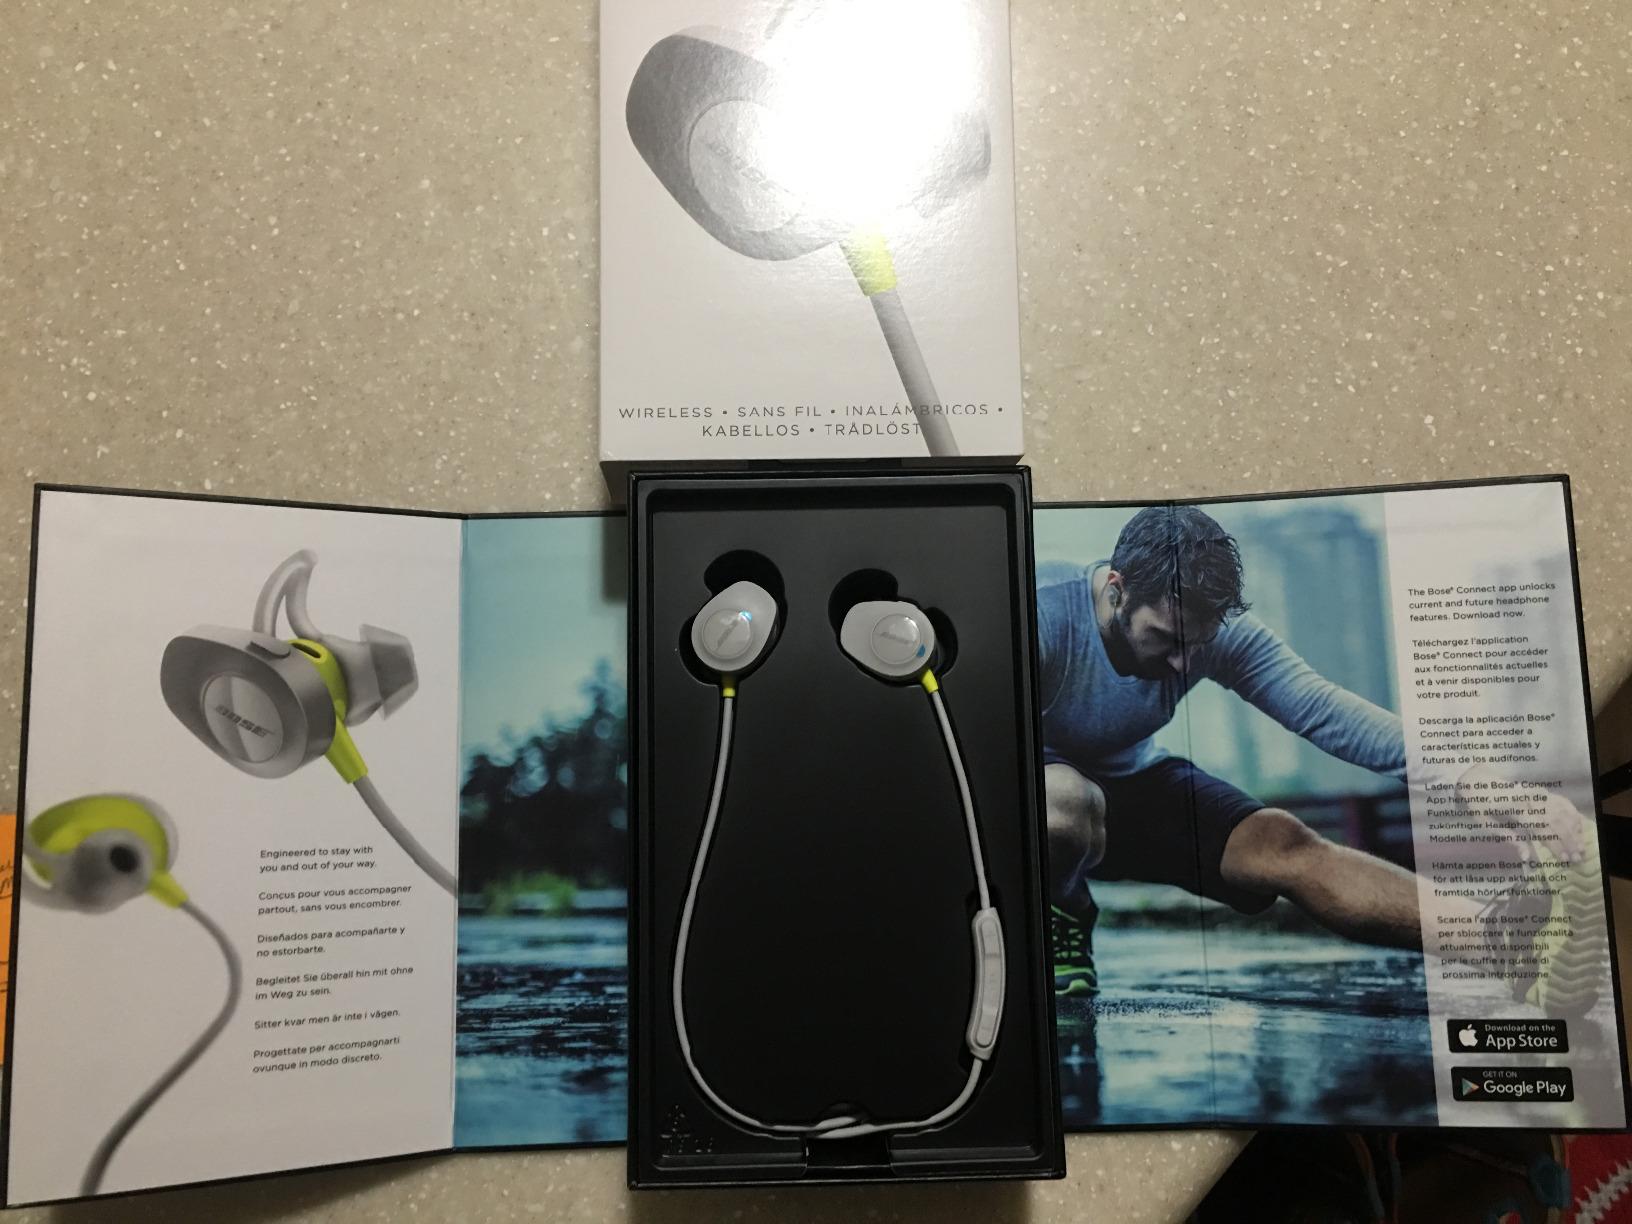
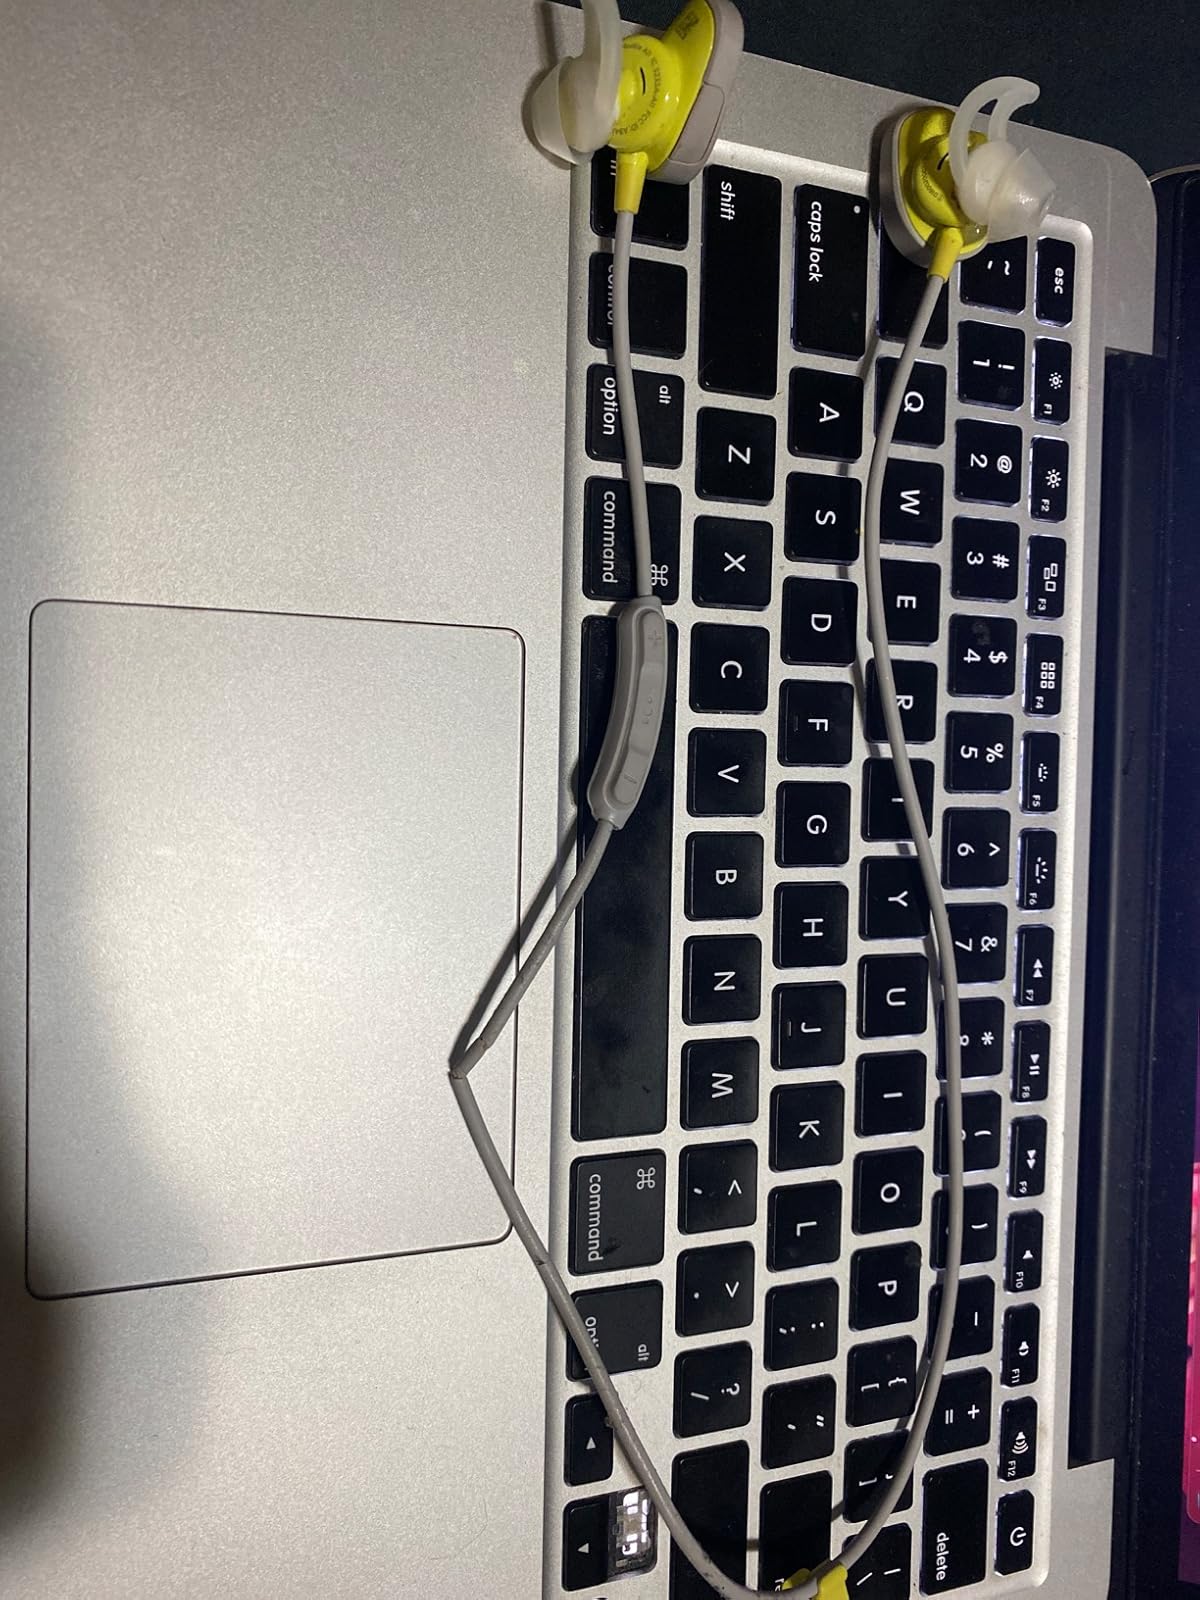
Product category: headphones
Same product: yes